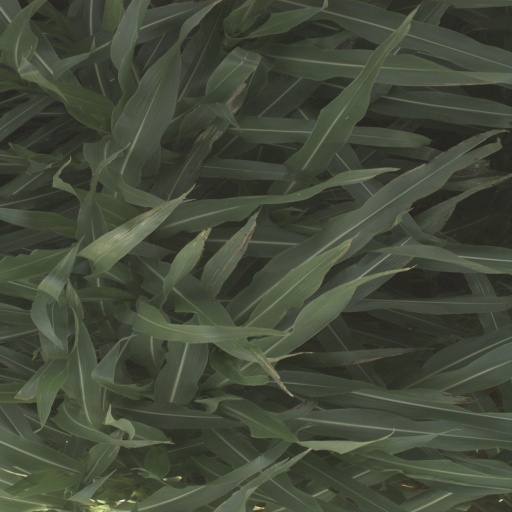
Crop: sorghum